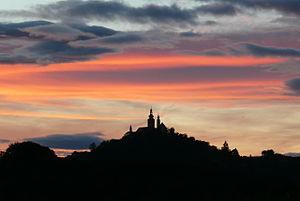
Straden (Styrie) au couchant en été 2007
Straden est une commune autrichienne du district de Südoststeiermark en Styrie.